Robert Carfrae

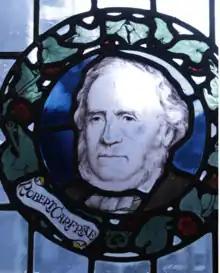
Stained glass of Robert Carfrae in Scottish National Portrait Gallery

Robert Carfrae FSAScot (1820–1900) was Curator of the Museum of Antiquities of Scotland. He accumulated a large art and coin collection. By profession he was a furniture maker, having been involved in the firms Bonnar & Carfrae and Moxon & Co. A noted numismologist he left a huge collection of Greek coins. He gives his name to the Carfrae Collection: a number of ancient Greek and Roman coins now held by the British Museum.